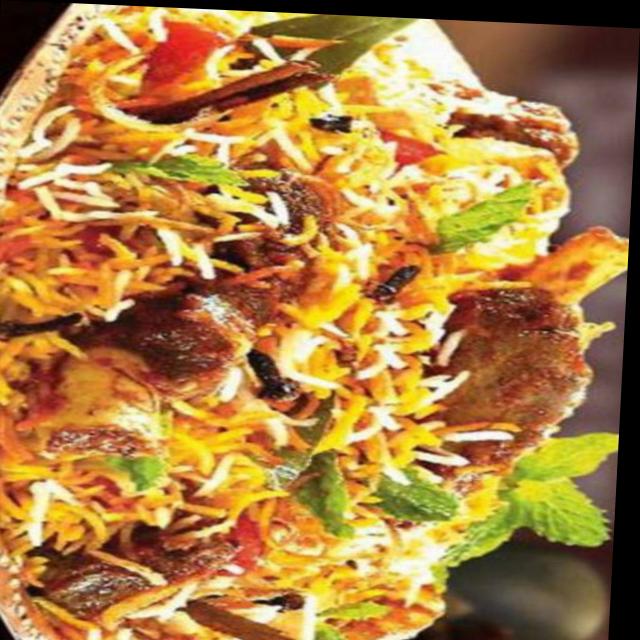
Dish: biryani